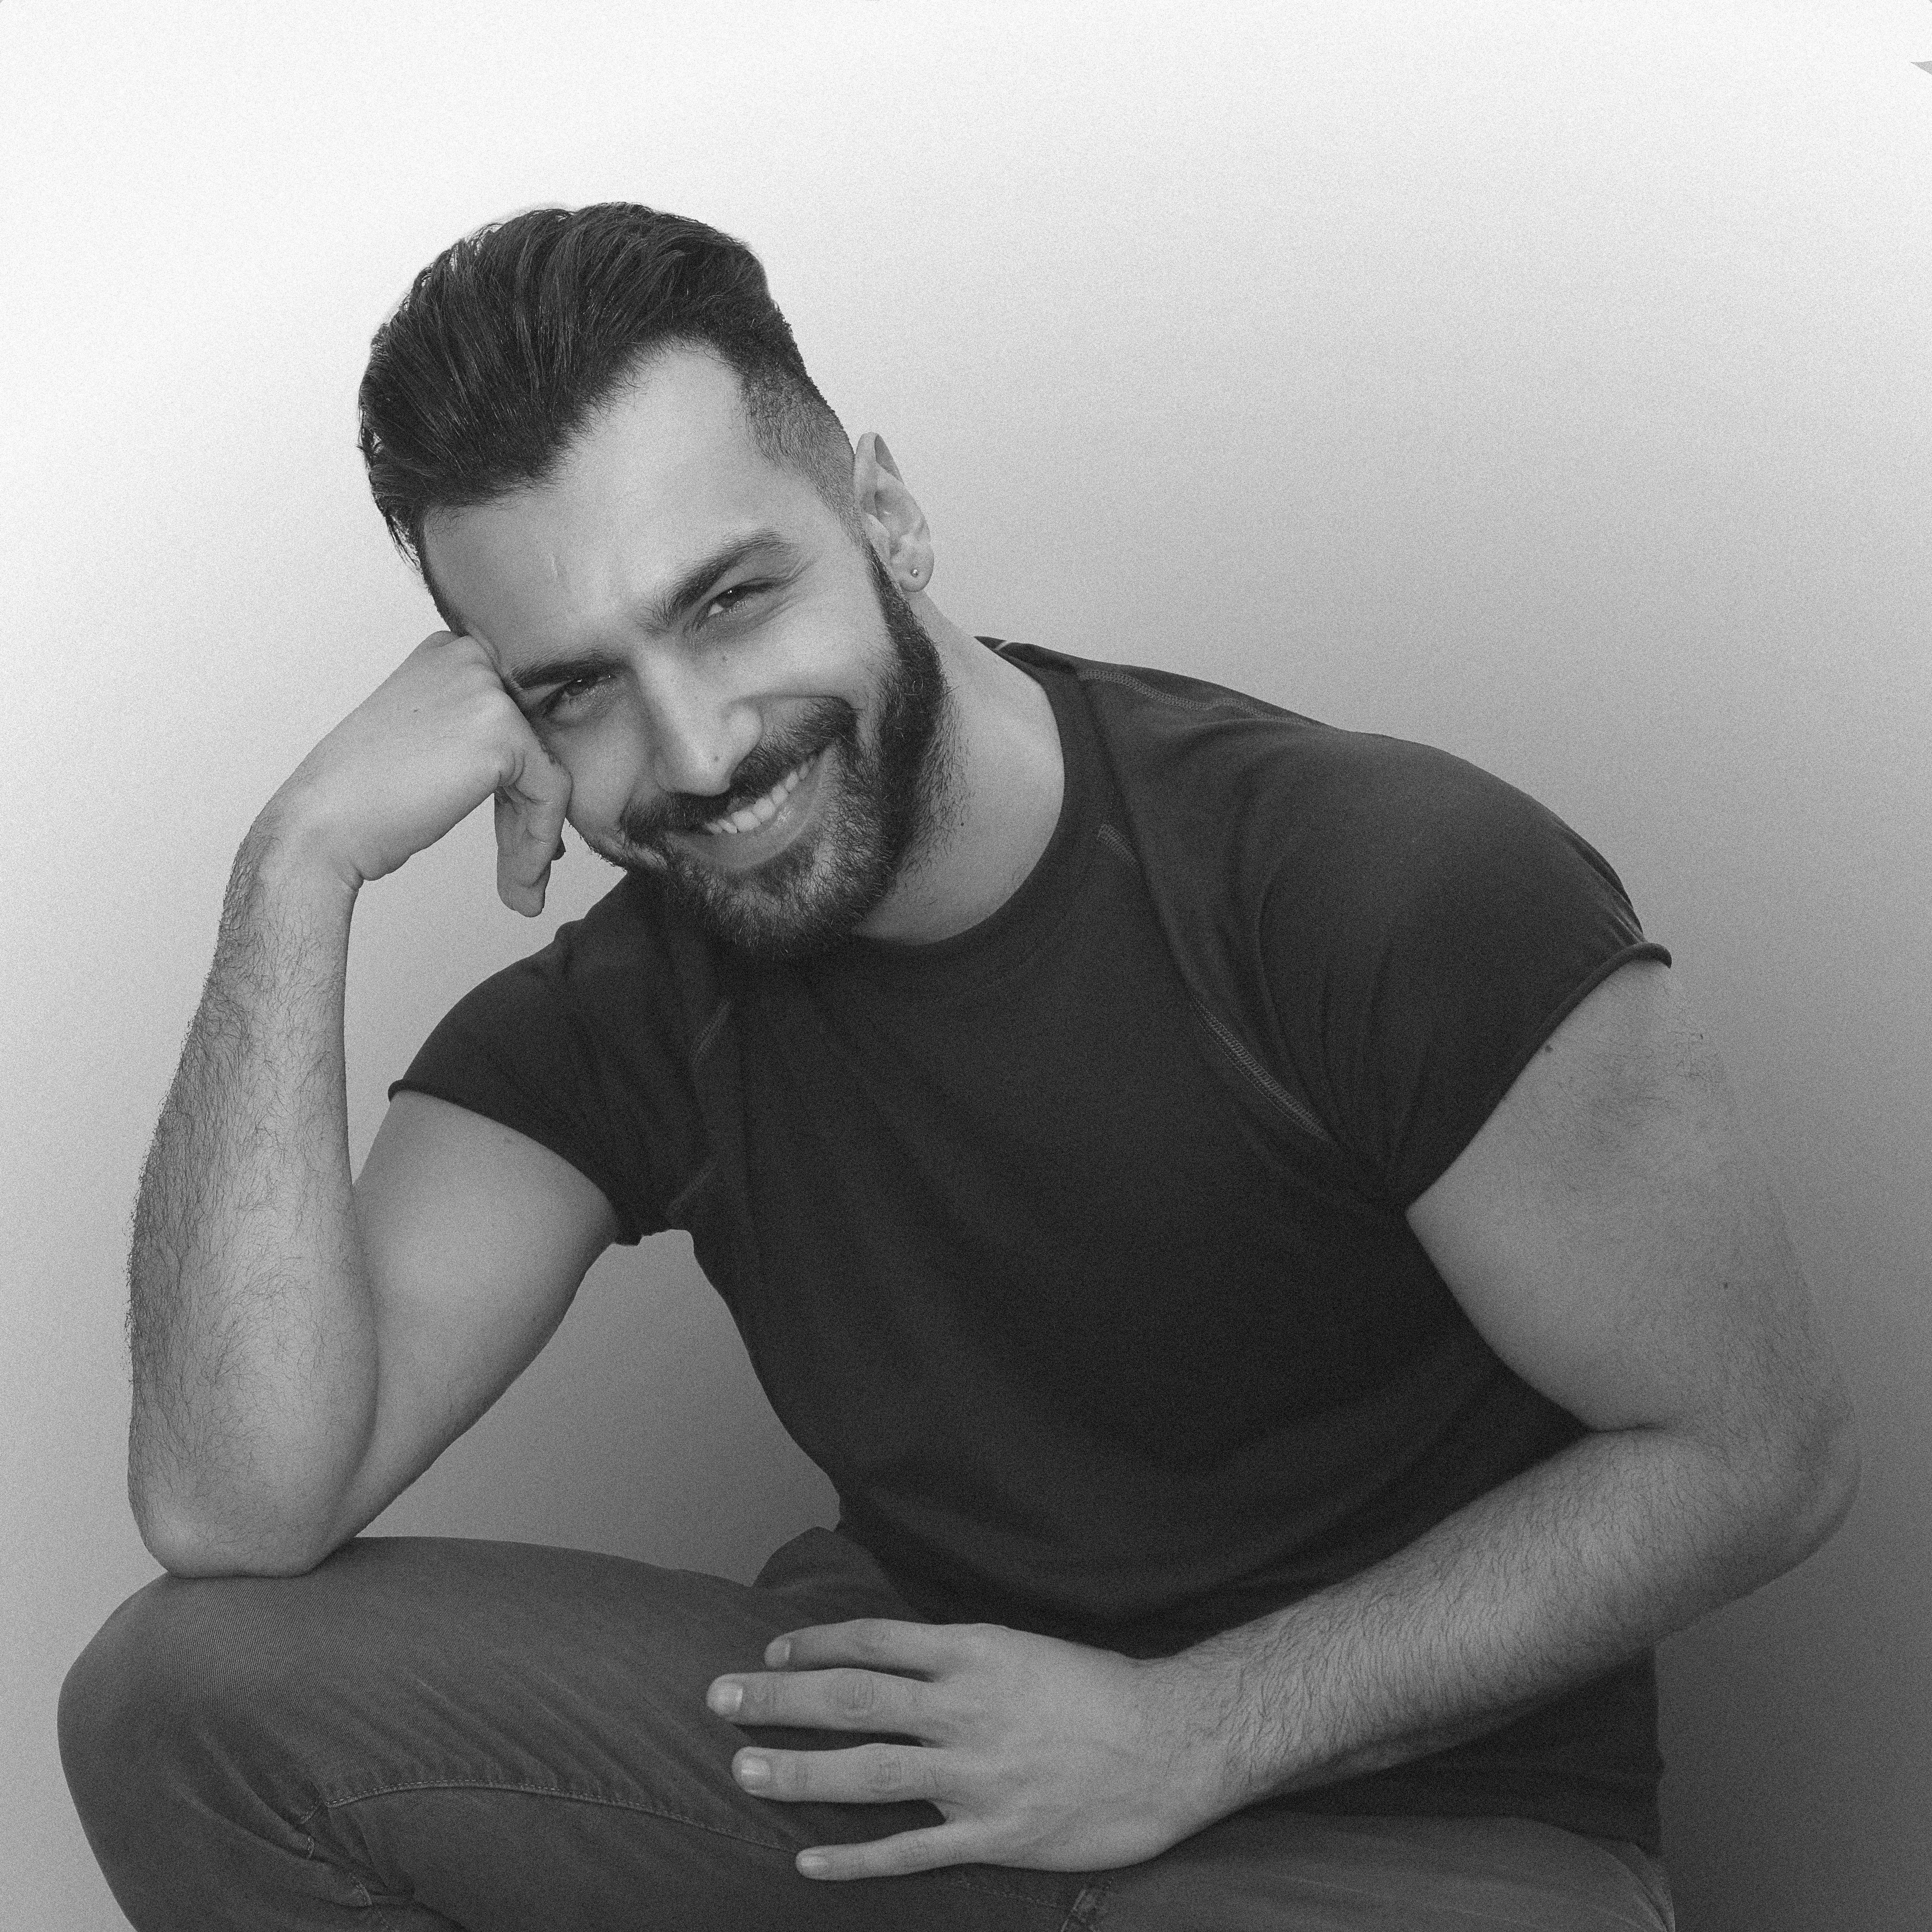
Gender: men